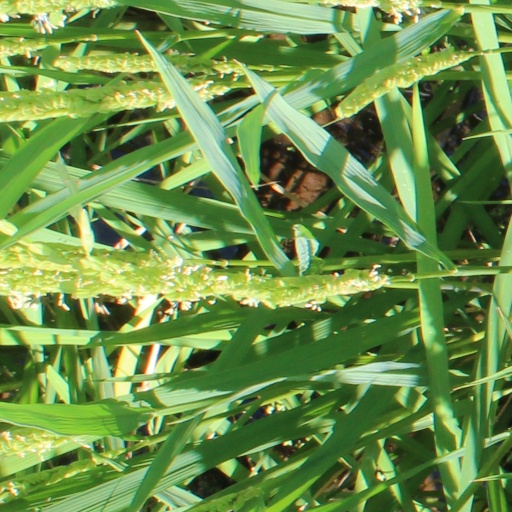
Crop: rice